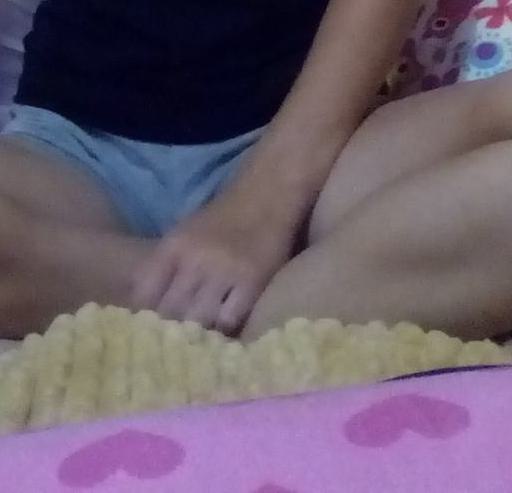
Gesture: no_gesture